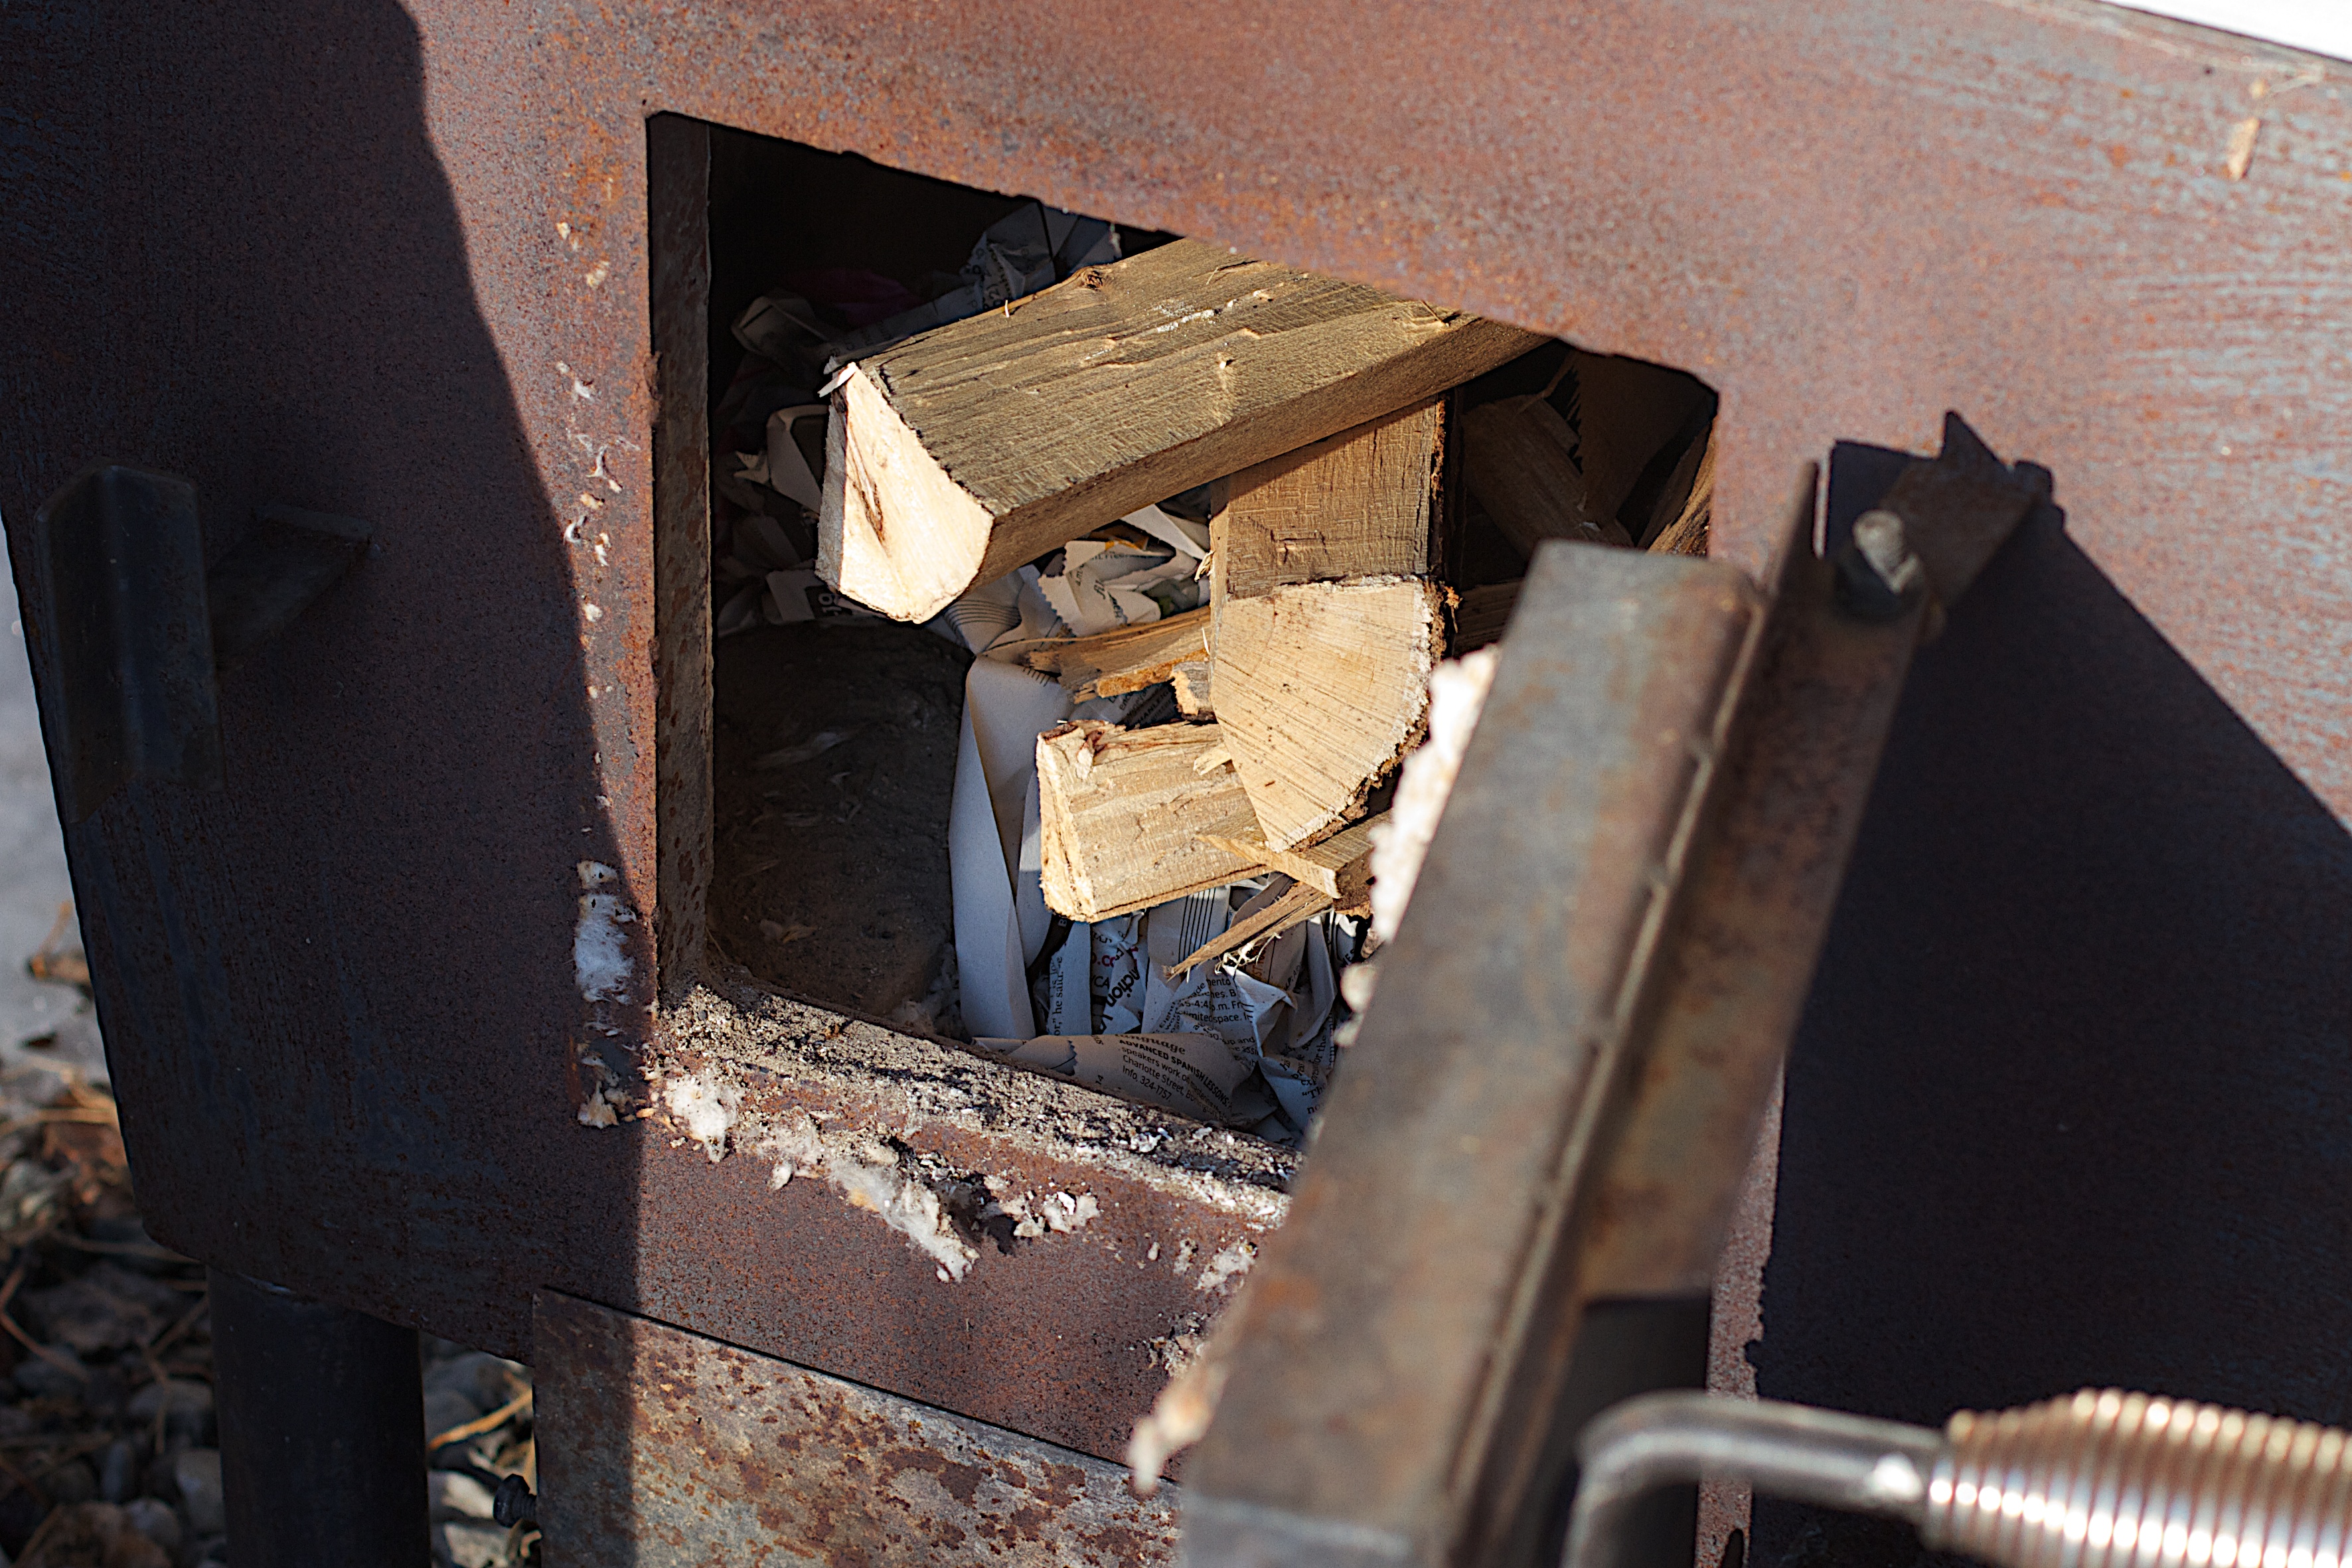
wood, material, bumper, automotive exterior